Political demonstration

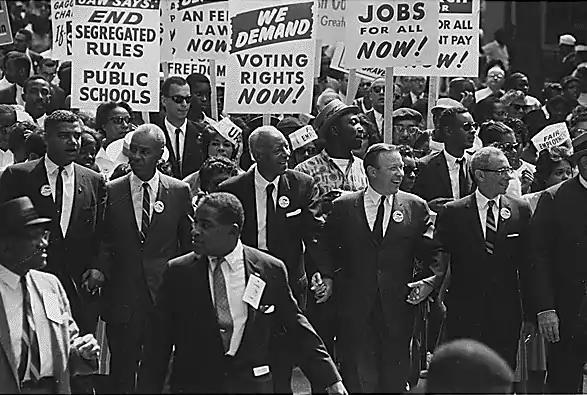
During the American Civil Rights Movement and the March on Washington, leaders marched from the Washington Monument to the Lincoln Memorial, August 28, 1963.

A political demonstration is an action by a mass group or collection of groups of people in favor of a political or other cause or people partaking in a protest against a cause of concern; it often consists of walking in a mass march formation and either beginning with or meeting at a designated endpoint, or rally, in order to hear speakers. It is different from mass meeting.